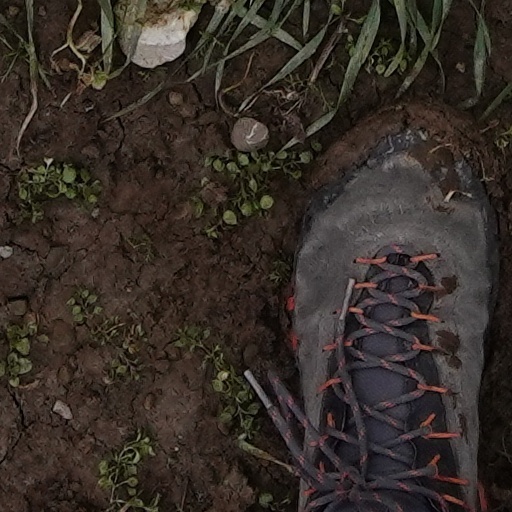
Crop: wheat